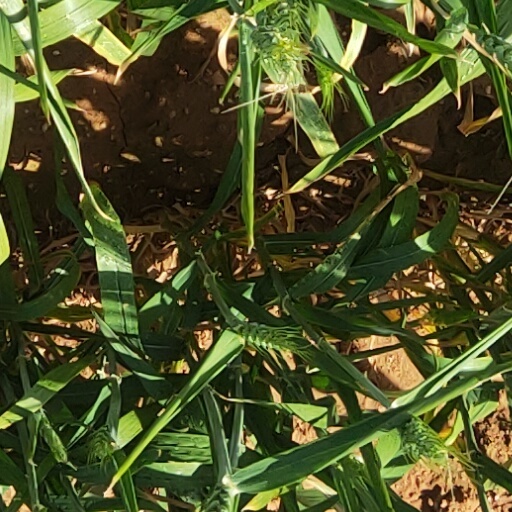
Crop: wheat